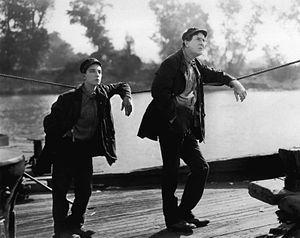
Devereaux 'Dev' Jennings, né le 22 septembre 1884 en Utah, mort le 12 mars 1952 à Los Angeles — Quartier d'Hollywood, est un directeur de la photographie et technicien des effets visuels américain.